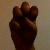
The image shows a hand gesture representing the letter 'E' in Indian Sign Language.